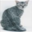
Label: cat